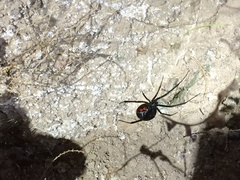
Species: Lactrodectus_hesperus